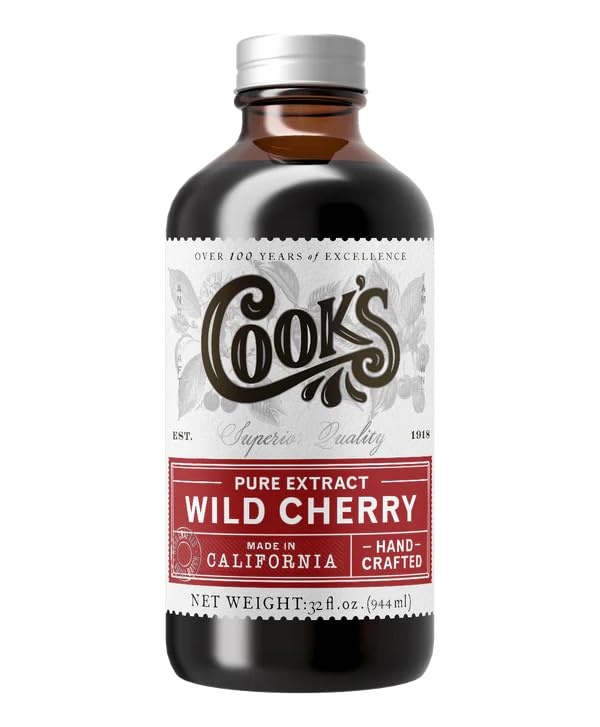
Cook's, Wild Cherry Extract for Baking, Preserves, Syrup, Cookies, Cakes, 32 oz
Overview Flavor : Wild Cherry Brand : COOK'S Specialty : Gluten Free Number of Pieces : 1 Item Volume : 32 Fluid Ounces About this item Boisterous. Bold. Deep. Lift your tarts, pies and fillings with the savage flavor of Wild Cherry. Excellent in preserves and syrups. Noble in cookie bars and black forest cakes. Resealable Amber Glass Bottle for Safe and Convenient Storage. All Natural, Gluten-Free, Vegan and Kosher. We have created dozens of flavorings, sourced from quality ingredients and perfected in family tastings. Cook's handcrafted extracts showcase our history and innovation.
Brand: COOKS
Category: Food, Beverages & Tobacco > Food Items > Cooking & Baking Ingredients > Baking Flavors & Extracts